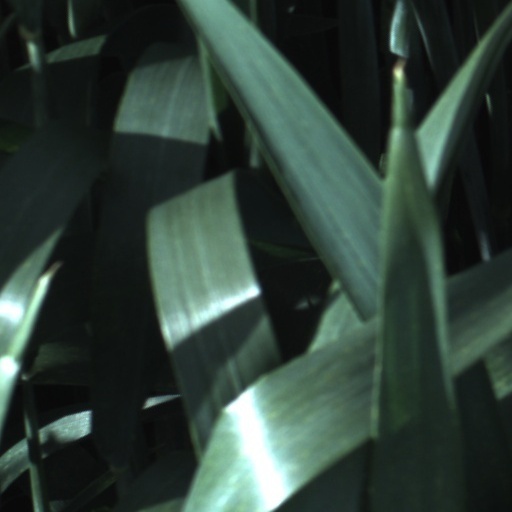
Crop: wheat